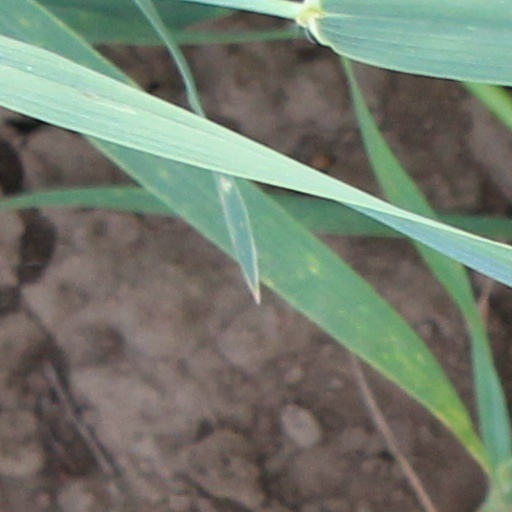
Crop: wheat